Monome

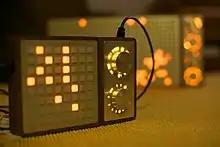
Monome 64 and arc2 (foreground), Monome 512 and arc4 (background).

Monome is an Upstate New York-based company, founded by Brian Crabtree and Kelli Cain, that produces sound modules and MIDI controllers. Monome is also the name of their initial product, a grid-based controller that is now sometimes simply referred to as grid.